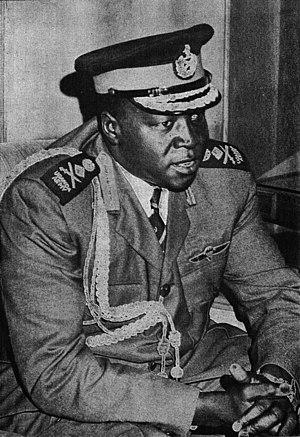
Idi Amin
General Idi Amin Dada Oumee var militær diktator i Uganda fra den 25. januar 1971 til den 13. april 1979.